List of Celine Dion records and achievements

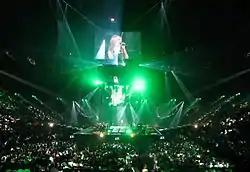
Dion performing to a sold-out show at Bell Centre

As a prominent figure in music, Celine Dion has set and broke multiple records in concepts of gross and attendance around the world. Below are examples: